City Center District, Dallas

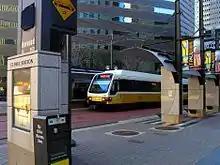
St. Paul Station

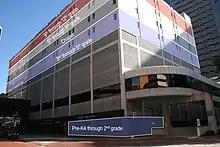
First Baptist Academy Downtown Campus

The City Center District is served by the Dallas Independent School District.